Arab conquest of Mesopotamia

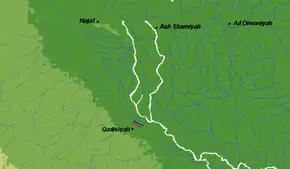
The site of the Battle of Qadisiyyah, showing Muslim army (in red) and Sasanian army (in blue)

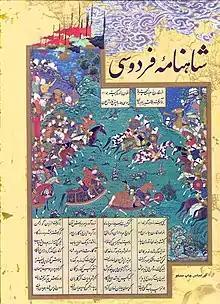
Battle of Qadisiyyah from a manuscript of the "Shahnameh"

Umar ordered his army to retreat to the Arabian border and began raising armies at Medina for another campaign into Mesopotamia. Owing to the critical situation, Umar wished to command the army personally, but the members of Majlis ash-Shura demurred, claiming that the two-front war required Umar's presence in Medina. Accordingly, Umar appointed Saad ibn Abi Waqqas, a respected senior officer, even though Saad was suffering from sciatica. Saad left Medina with his army in May 636 and arrived at Qadisiyyah in June.